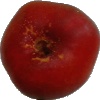
Label: Nectarine Flat 1